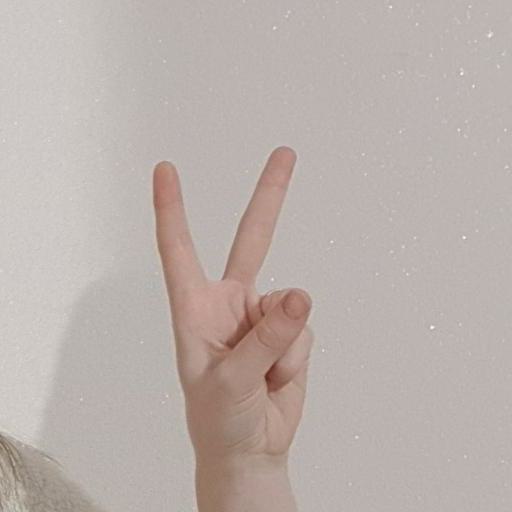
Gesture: peace